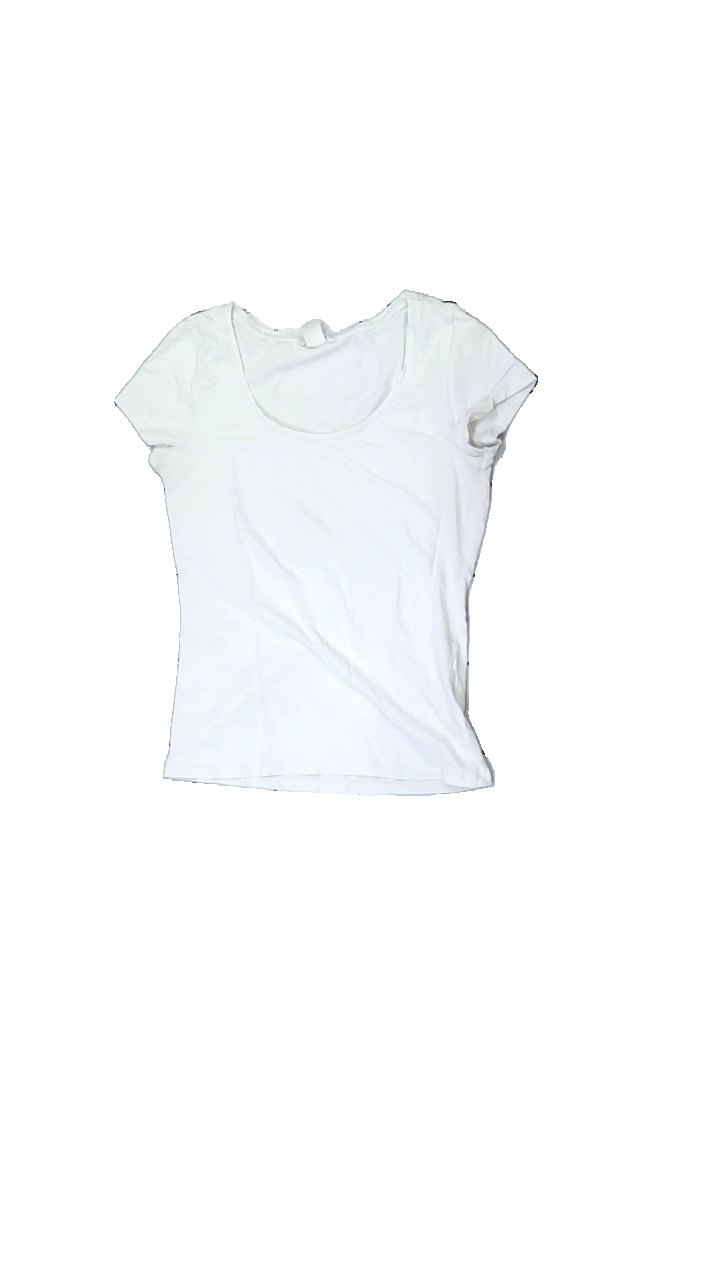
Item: T-shirt (Ladies)
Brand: H&m
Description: vit t-shirt som är mer grå än vit i färgen
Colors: White
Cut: Regular
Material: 100% cotton
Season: All
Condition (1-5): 3
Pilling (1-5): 5
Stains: Major
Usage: Export
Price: <50